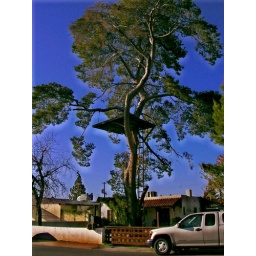
tree house in AZ